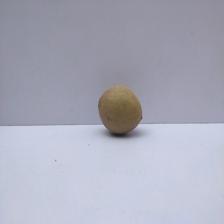
Size: Small